The Great British Bake Off series 10

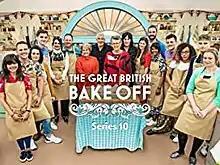
British digital release

The tenth series of "The Great British Bake Off" began on 27 August 2019. It was presented by returning hosts Noel Fielding and Sandi Toksvig, and judged by returning judges Paul Hollywood and Prue Leith.